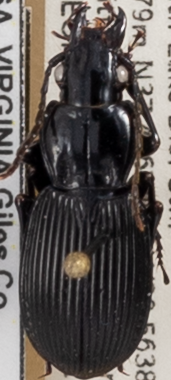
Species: Pterostichus lachrymosus
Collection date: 2021-06-01
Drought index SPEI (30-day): -1.85
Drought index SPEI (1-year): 0.678
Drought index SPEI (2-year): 1.45